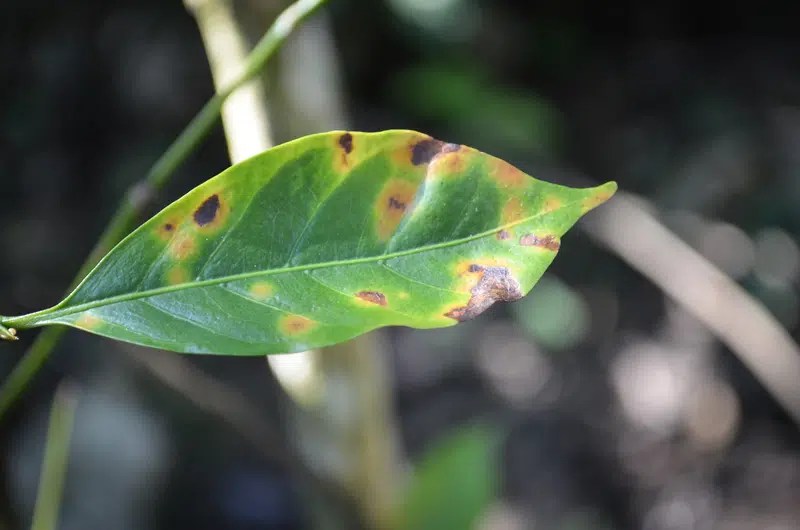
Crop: unknown
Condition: coffee_coffee_rust